Oteruelo del Valle

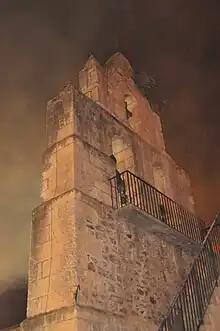
Picture of the church "La Iglesia de Nuestra Señora de la Paz", in Oteruelo

In the 16th century, Rascafría and Oteruelo were unattached places, belonging to the Community of Segovia. 49 neighbours and 64 houses were built in Oteruelo. The main activity was sheep stockbreeding and agriculture. Some constructions survive from that era, although Iglesia de Nuestra Señora de la Paz church was damaged during the Civil War in 1936 and rebuilt in 1944 by architect Rodolfo García-Pablos.